Sgt. Pepper's Lonely Hearts Club Band

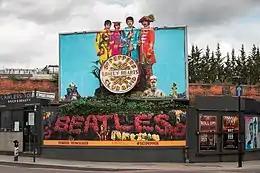
billboard in London

The party marked the band's first group interaction with the press in close to a year. Norrie Drummond of the "NME" wrote that they had been "virtually incommunicado" over that time, leading a national newspaper to complain that the band were "contemplative, secretive and exclusive". Some of the journalists present were shocked by the Beatles' appearance, particularly that of Lennon and Harrison, as the band members' bohemian attire contrasted sharply with their former image. Music journalist Ray Coleman recalled that Lennon looked "haggard, old, ill" and clearly under the influence of drugs. Biographer Howard Sounes likens the Beatles' presence to a gathering of the British royal family and highlights a photo from the event that shows Lennon shaking McCartney's hand "in an exaggeratedly congratulatory way, throwing his head back in sarcastic laughter".